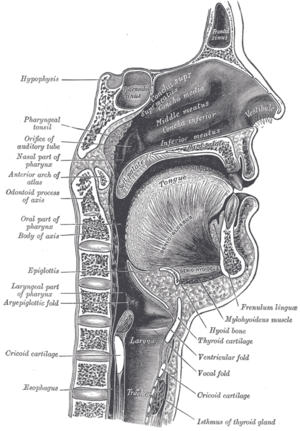
La trompe d'Eustache, appelée aussi trompe auditive ou tube auditif, est un conduit osseux et fibro-cartilagineux reliant la paroi antérieure de l'oreille moyenne au rhinopharynx, c'est-à-dire l'arrière-nez. Elle a été décrite pour la première fois en 1543 par le médecin italien Bartolomeo Eustachi, mais c'est Antonio Valsalva qui la nommera en l'honneur d'Eustachi, et qui en fera une description exacte et en déterminera le fonctionnement.
L'axis est la deuxième vertèbre cervicale.
La position modifiée de Jackson ou position amendée de Jackson est une manœuvre permettant de faciliter une intubation trachéale.
Le muscle mylo-hyoïdien est un muscle pair de la partie supérieure du cou qui forme avec son vis-à-vis un plancher de la cavité buccale.